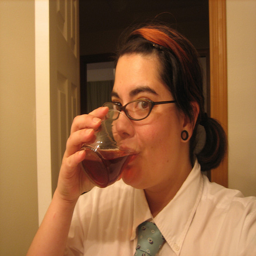
A woman drinking from a glass while wearing glasses.
A woman with glasses is taking a drink.
a lady that is drinking something in the glass
A woman is taking a sip of a drink from a glass.
The woman in glasses is drinking a cup of liquid.